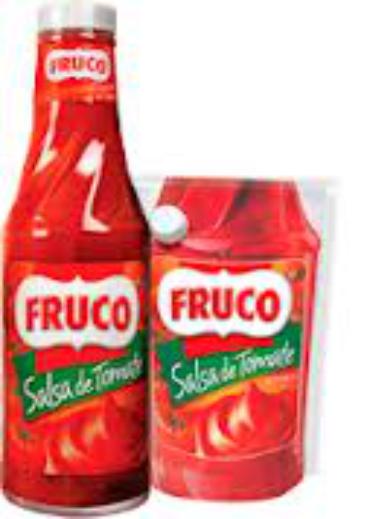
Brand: Fruco
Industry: Food